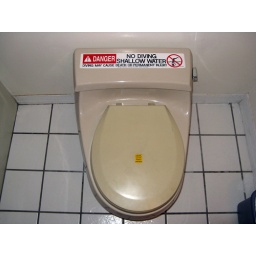
SAFETY FIRST in the z house bathroom